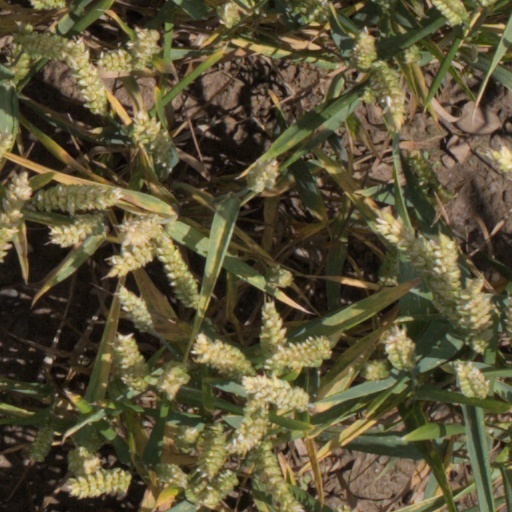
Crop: wheat